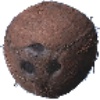
Label: Cocos 1